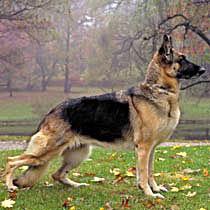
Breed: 211-n000018-German_shepherd